The History of Orkney Literature

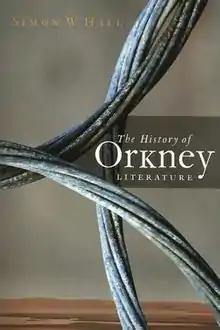
2010 edition

The History of Orkney Literature is the first book by Scottish academic Simon W. Hall. The book was first published in May 2010 by Edinburgh-based publisher John Donald, an imprint of Birlinn Limited. It was joint winner of the 2010 Saltire Society First Book Award.